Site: brandenburg
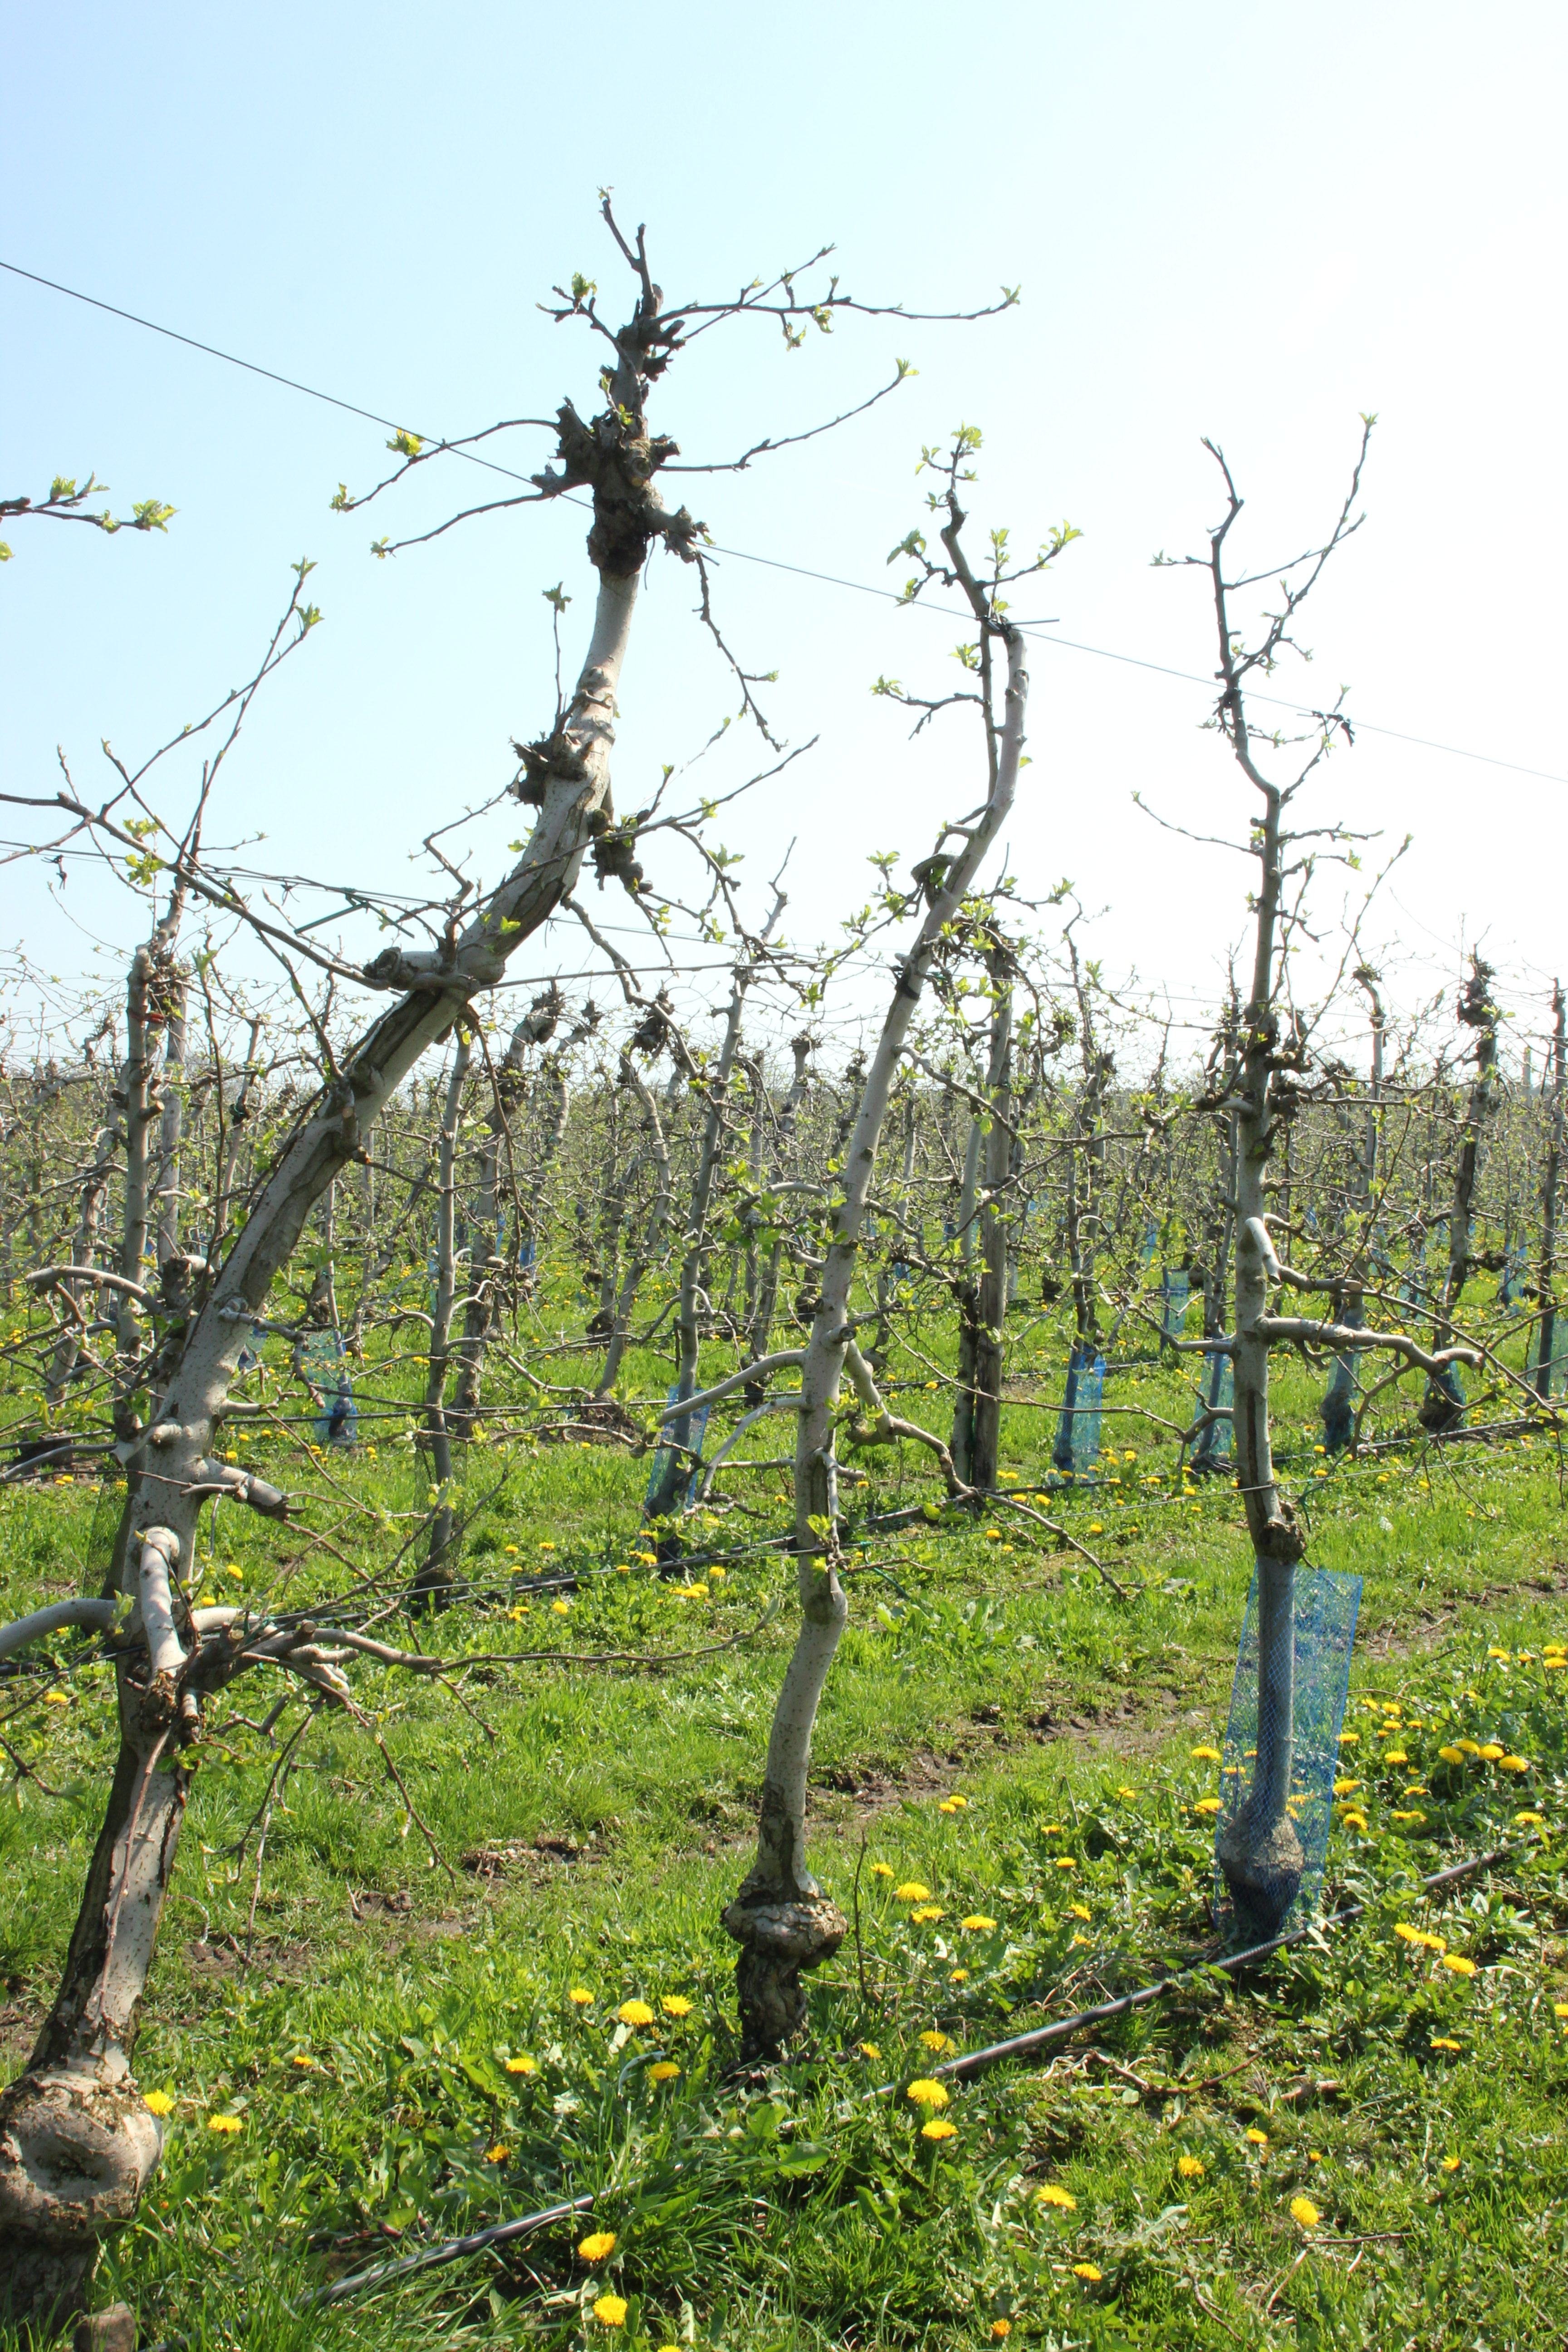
Growth stage (BBCH 56): Inflorescence emergence